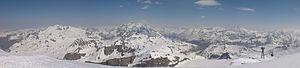
Panoramique depuis la Grande Motte
La Grande Motte est un sommet du massif de la Vanoise culminant à 3 653 m d'altitude, situé à l'extrémité de la vallée de Tignes, en Savoie. La partie nord de la montagne est le siège d'un glacier, qui abrite le site de ski d'été de la station de ski de Tignes.